Mourvèdre

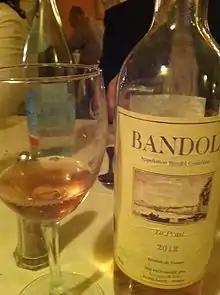
A rosé Bandol wine from Provence made mostly from Mourvèdre.

In Spain, Mourvèdre is called Monastrell and was the fourth most widely planted red wine grape variety with in 2015. Like many other Spanish varieties, its numbers have been declining in recent years (in 1996 there was over 100,000 ha/250,000 of the vine planted in Spain) as growers pull up older plantings and replant them with popular international varieties such as Cabernet Sauvignon and Chardonnay. However, the variety still has a strong hold in eastern Spain where it is widely planted in several Spanish wine regions around Murcia and the Valencian Community. Under Spanish wine law, Monastrell is one of the primary red wine grape varieties in the DOPs of Jumilla, Yecla, Valencia, Almansa, and Alicante.